J.B. Nethercutt

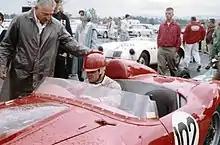
J.B. and his son, Jack

Nethercutt married his high school sweetheart Dorothy Sykes in 1933. Dorothy was a collector of David Winter sculpted ceramics, including cottages, miniature pianos, and dolls which are featured in the Nethercutt Collection. Their marriage lasted over 70 years and they had two children, Jack and Robert, later having two grandchildren. Through Jack and his wife Helen he had three great-grandchildren, the Richards.